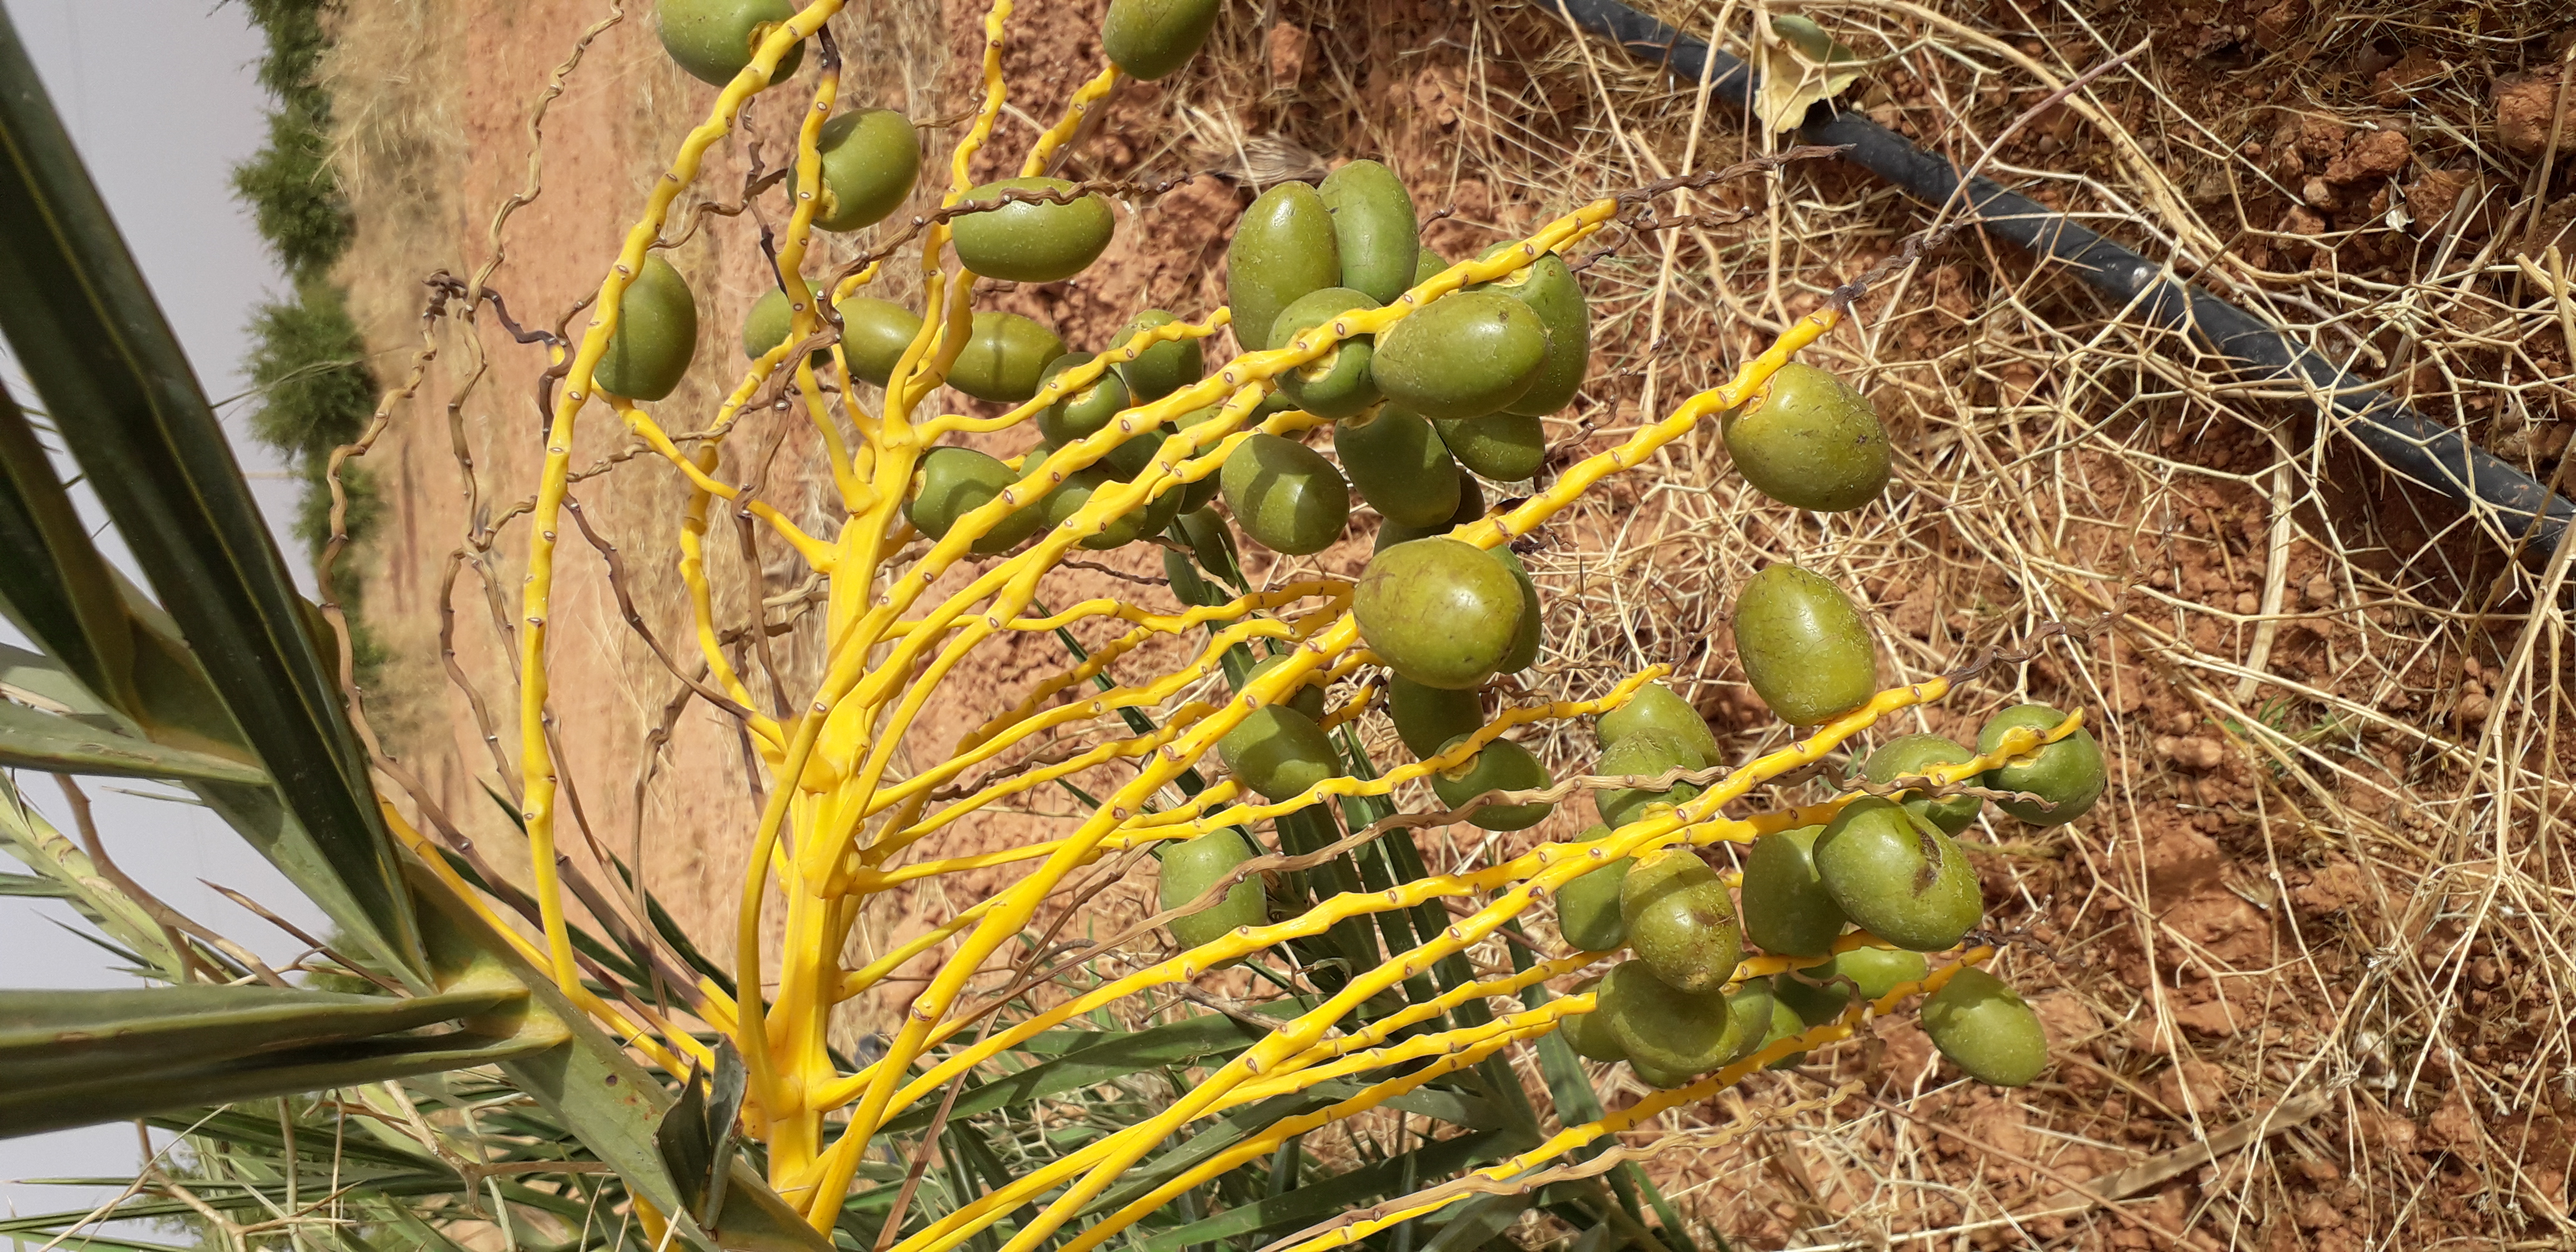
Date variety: kholt